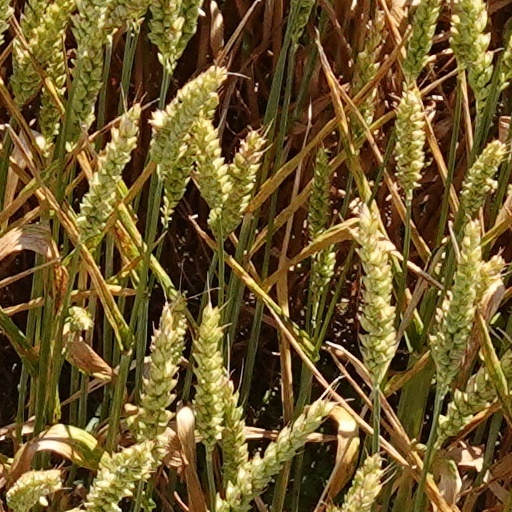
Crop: wheat